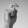
ASL letter: X